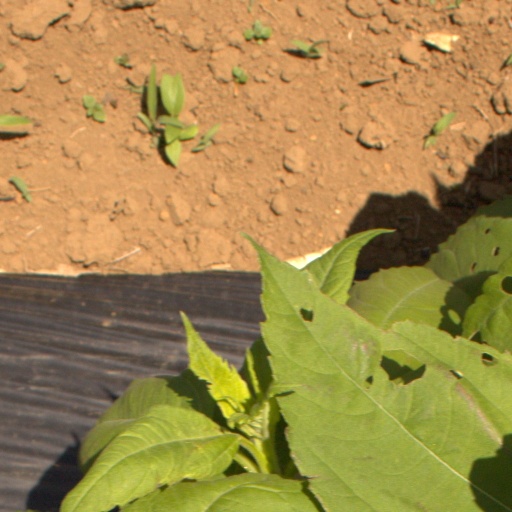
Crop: Jerusalem artichoke